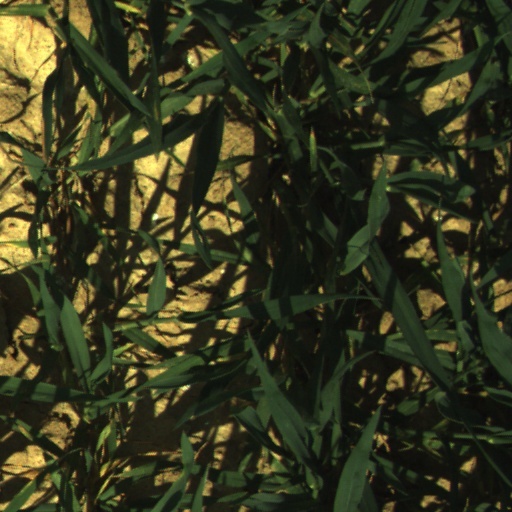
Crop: wheat